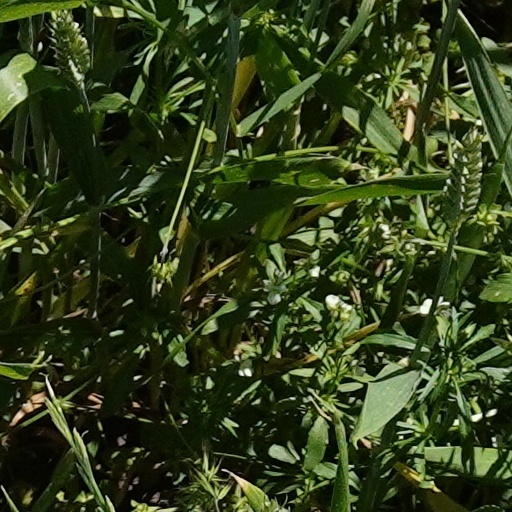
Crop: wheat